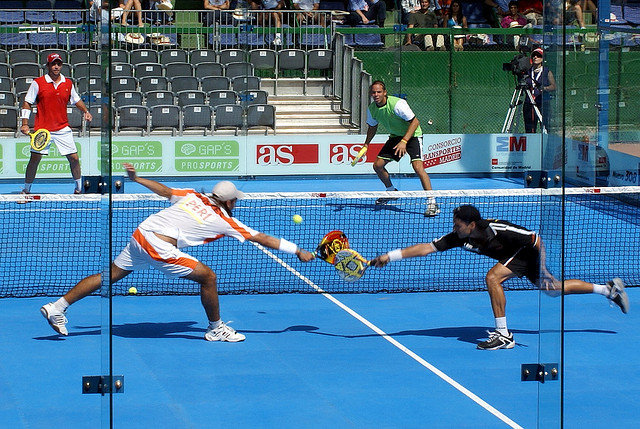
hai vận động viên tennis đang vung vợt tennis về phía bóng